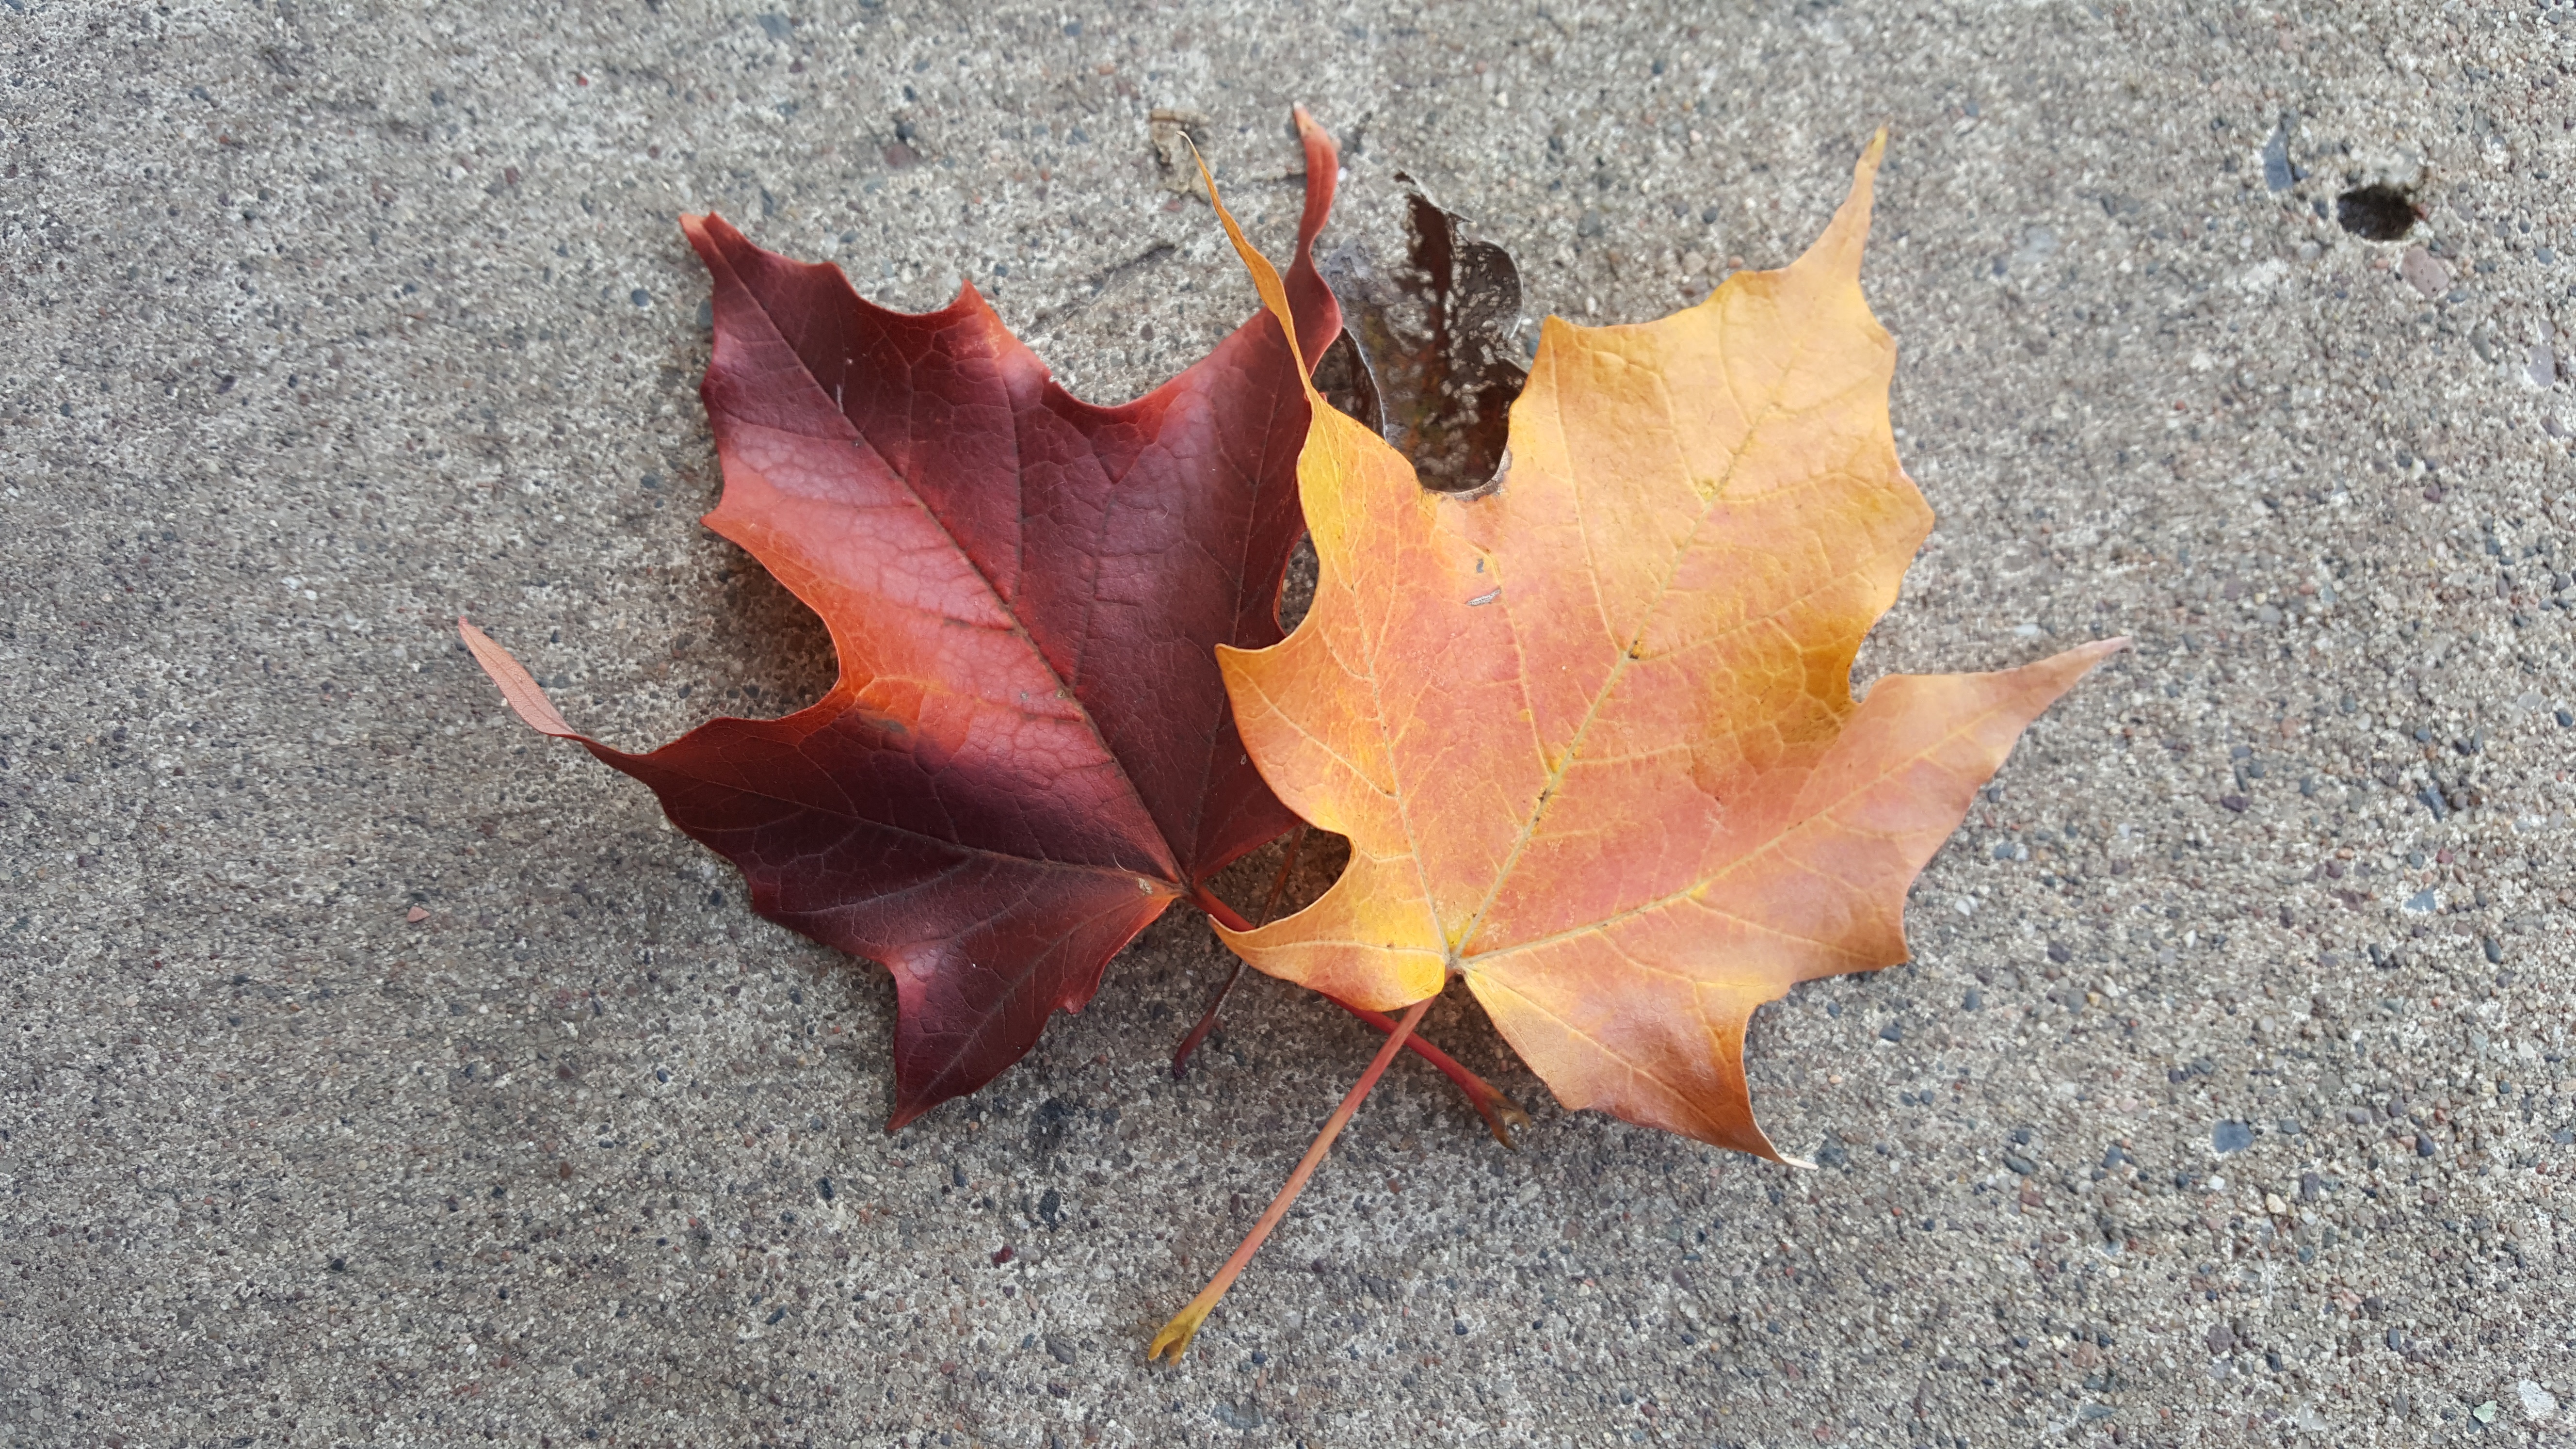
tree, plant, leaf, flower, petal, red, autumn, soil, botany, flora, season, maple tree, maple leaf, macro photography, flowering plant, plant stem, woody plant, land plant